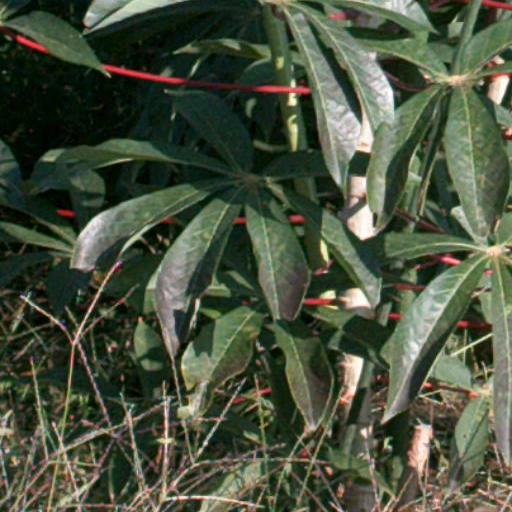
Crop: cassava